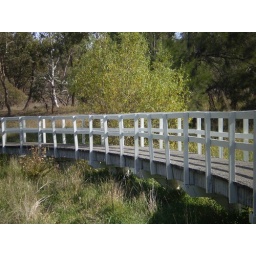
Looking back on wooden bridge Umbagong Park in Canberra